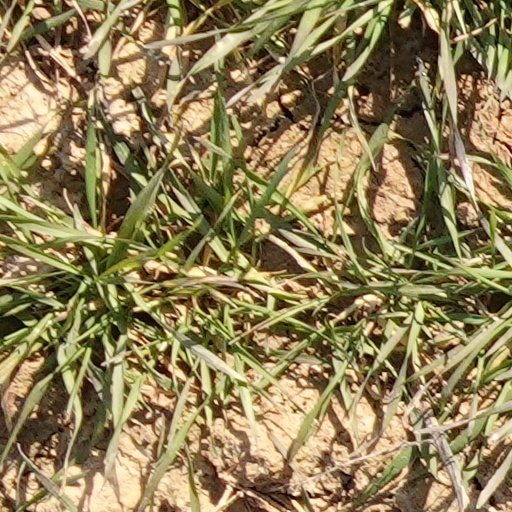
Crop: wheat